The Historian

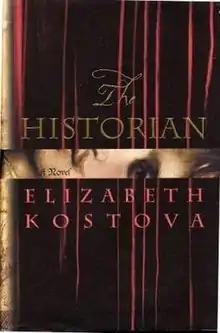
"The Historian"'s first edition cover shows a blood red curtain with a snippet of a picture of a man's face laid across it. Although the book is a vampire novel, Kostova promised herself "that only a cup of blood would be spilled" in the novel.

The Historian is the 2005 debut novel of American author Elizabeth Kostova. The plot blends the history and folklore of Vlad Țepeș and his fictional equivalent Count Dracula. Kostova's father told her stories about Dracula when she was a child, and later in life she was inspired to turn the experience into a novel. She worked on the book for ten years and then sold it within a few months to Little, Brown and Company, which bought it for .